Noon

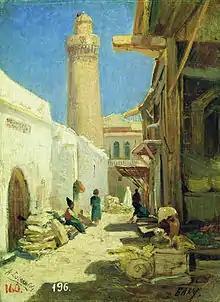
"Baku Street at Noon" (1861) by Alexey Bogolyubov, depicting shadows from the sun at its highest point over the city of Baku

Noon (also known as noontime or midday) is 12 o'clock in the daytime.